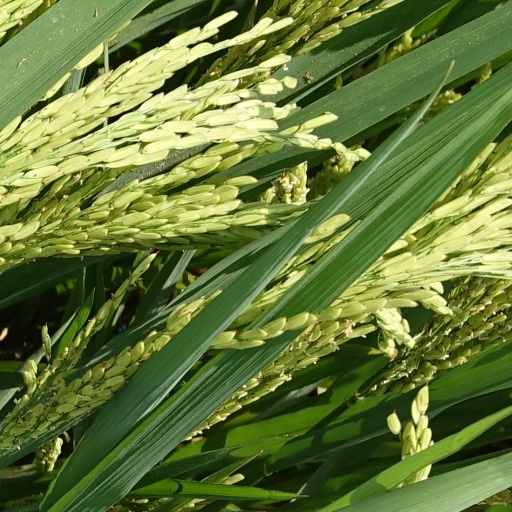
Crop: rice